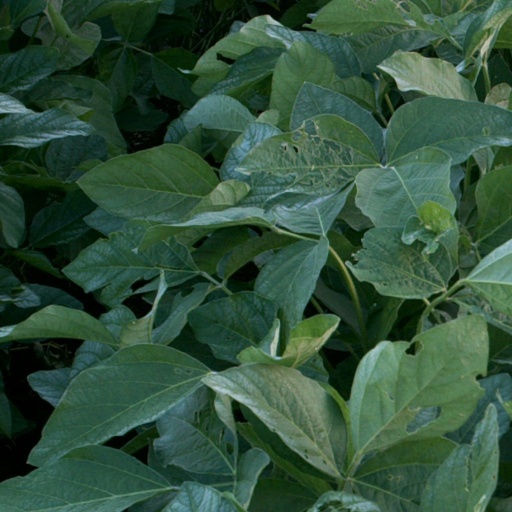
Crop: soybean